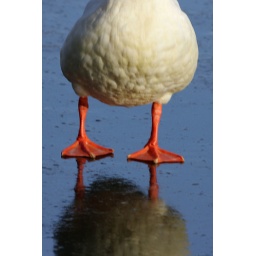
white duck on pond in East Park